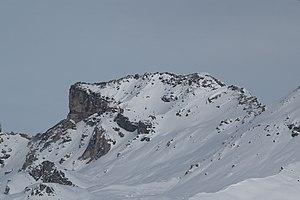
Le Boudri dans les Alpes valaisannes, vu depuis les pentes de la Corne de Sorebois. Note: La Pointe de la Forcletta n'est pas visible car elle est située à droite de l'image.